Thora Daugaard

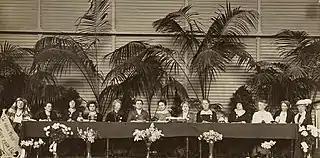
International Congress of Women in 1915. left to right:1. - Armenia, 2. , 3. - Canada, 4. - Hungary, 5. - Germany, 6. - USA, 7. , 8. - Netherlands, 9. - UK, 10. - Italy, 11. - Sweden, 12. - Denmark, 13. - Norway

In 1918, based on her experiences abroad, she initiated the construction of a home for single, self-employed women with almost 150 apartments, a restaurant and a laundry. When it was completed in 1920 as Clara Raphaels Hus on Copenhagen's Østerbro, Daugaard moved in herself. The following year, she was engaged as editor of a new weekly magazine "Tidens Kvinder" which until 1923 was published by Danske Kvinders Nationalråd. She also edited the magazine published by Kvindernes Internationale Liga for Fred og Frihed, the new name of Danske Kvinders Fredskæde. From 1930 to 1932, she edited "Vore Damer" which was similar to "Tidens Kvinder".